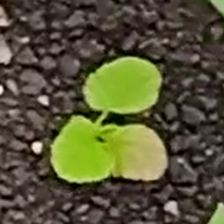
Weed species: Little_Mallow(Malva parviflora)